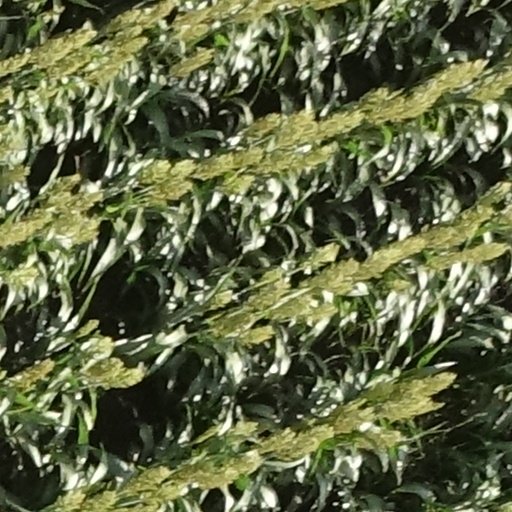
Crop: sorghum